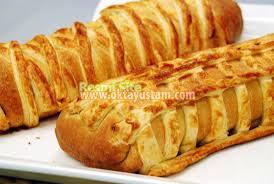
Yemek: borek